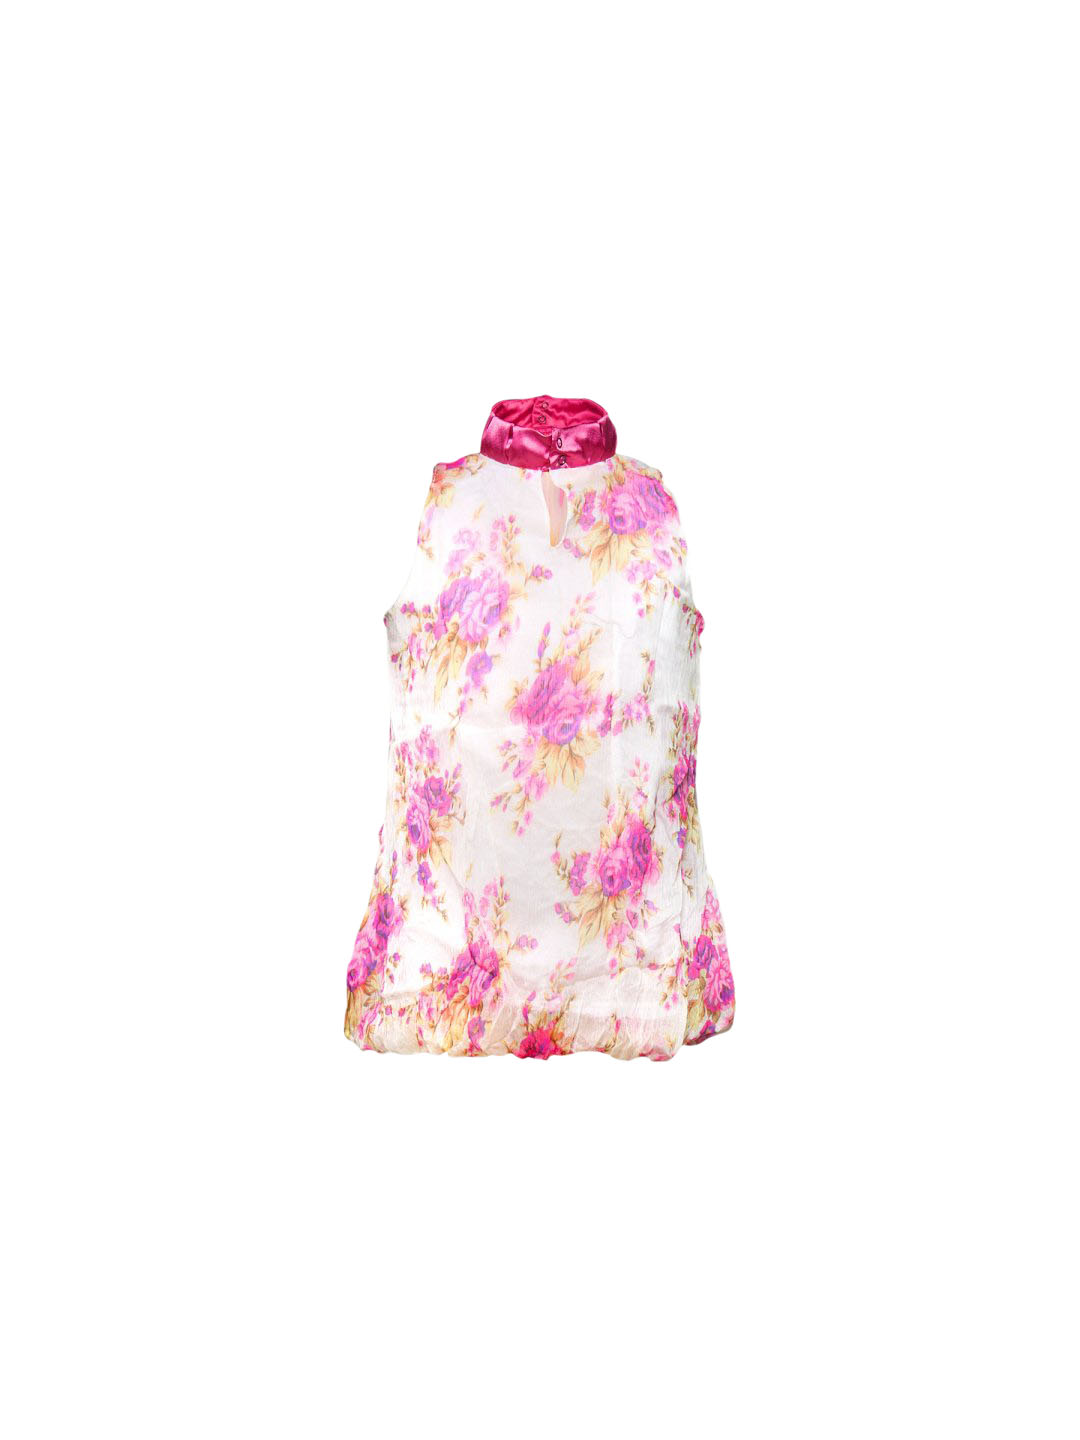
Gini and Jony Girl's Farica Green Kidswear
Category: Apparel / Topwear / Tops
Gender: Women
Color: Green
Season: Summer 2011
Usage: Casual